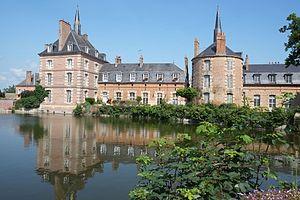
Bellegarde est une commune française située dans le département du Loiret en région Centre-Val de Loire.